Robert Anthony Buell

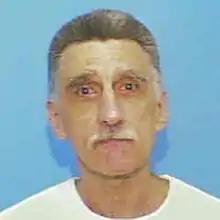
Mugshot taken on October 13, 2000

Robert Anthony Buell (September 10, 1940 – September 25, 2002) was an American child murderer, serial rapist, suspected serial killer, and former planning department worker from Akron, Ohio. He was convicted of the July 17, 1982 murder of 11-year-old Krista Lea Harrison.